Lewis Stone

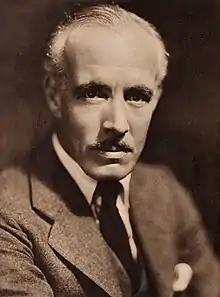
Portrait in "Photoplay", 1923

Lewis Shepard Stone (November 15, 1879 – September 12, 1953) was an American film actor. He spent 29 years as a contract player at Metro-Goldwyn-Mayer and was best known for his portrayal of Judge James Hardy in the studio's popular "Andy Hardy" film series. He was nominated for the Academy Award for Best Actor in 1929 for his performance as Russian Count Pahlen in "The Patriot". Stone was also cast in seven films with Greta Garbo, including in the role of Doctor Otternschlag in the 1932 drama "Grand Hotel".